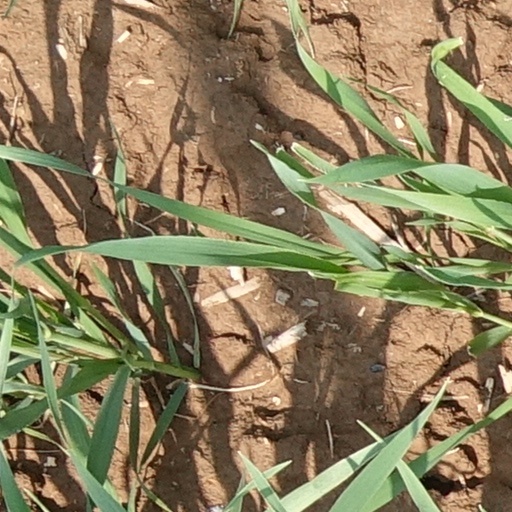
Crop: wheat